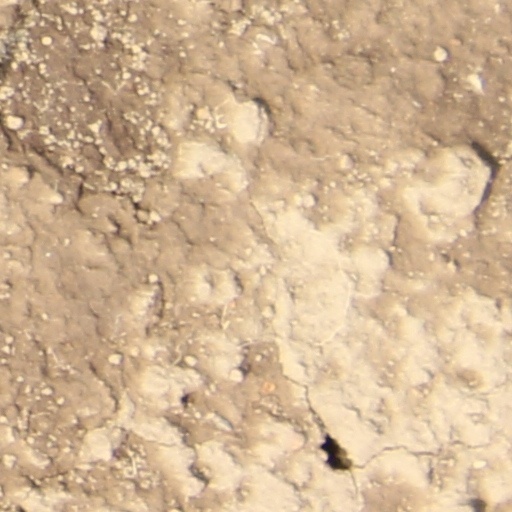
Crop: wheat